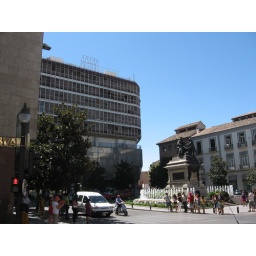
The royal fountain with a run-down office building from the 1970s in the immediate background.